Croy, North Lanarkshire

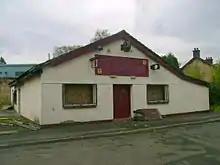
The last incarnation of Croy's local pub prior to its demolition

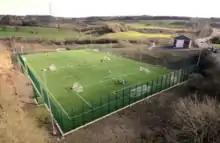
The Antonine Sports Hub in Croy

In 2002 the Croy Miners Welfare Charitable Society received a grant from the National Lottery Community Fund of £500,000. The grant was used to demolish the old Croy Miners Welfare Club and build a large multi-functional leisure facility to house several of the area's groups and societies. Those using the building included the Croy Historical Society, Croy Silver Band, and the Croy Male Voice Choir. Despite the sizable investment, the club suddenly closed its doors and declared insolvency without warning in 2012. The reason for this is not known and the building remains closed to date. The club's legal status is currently classed as dissolved and reports indicate the building is to be put up for sale in the near future.